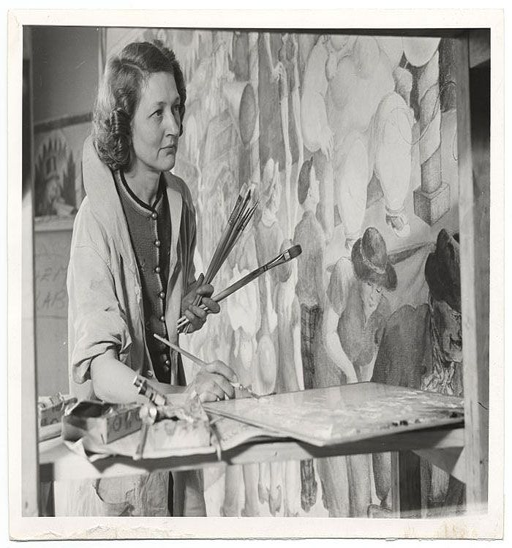
actor working on a mural for organisation